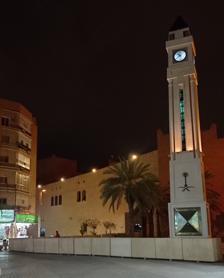
Building: Safat Clocktower
Country: Saudi Arabia
Year built: 1966
Historic clocktower in ad-Dirah, Riyadh, Saudi Arabia Safat Clocktower برج ساعة الصفاة Safat Clocktower with al-Hukm Palace in background, 2023 Alternative names Big Ben of Saudi Arabia General information Location Qasr al-Hukm District , al-Dirah , Riyadh , Saudi Arabia Coordinates 24°37′49″N 46°42′43″E / 24.63019°N 46.71191°E / 24.63019; 46.71191 Opened 20 April 1966 ; 58 years ago ( 20 April 1966 ) Safat Clocktower ( Arabic : برج ساعة الصفاة ), so called from the plaza it overlooks from the east, and colloquially nicknamed Big Ben of Saudi Arabia ( Arabic : الساعة ببيغ بن السعودية ), is a freestanding historic clocktower in the ad-Dirah neighborhood of Riyadh , Saudi Arabia , located east of the al-Hukm Palace compound in the Qasr al-Hukm District , nearby Souq al-Thumairi . Built in 1966 using German technology, it once served as a popular cultural landmark in the city until the 1970s. It was renovated in the second phase of the Qasr Al-Hukm District Development Project between 1988 and 1992. References